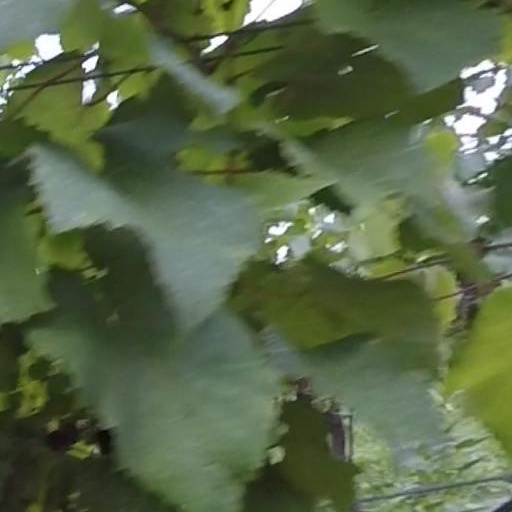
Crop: grape